Watsons Bay

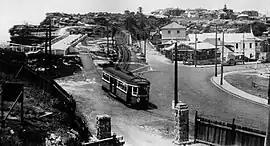
Former tram terminus, Gap Park, c1949

The City to Watson's Bay tram line was extended from Edgecliff to Signal Hill Station, Watson's Bay in 1903 with further extensions to Gap Park in 1909. The latter extension included a new tram terminus adjacent to The Gap and a tram cutting cut into the rock face in Gap Park that ran above and parallel to Gap Road that gradually descended to street level before terminating.